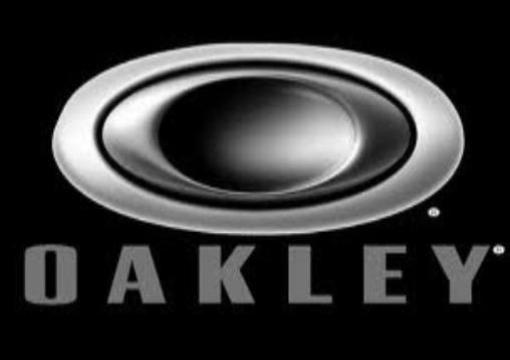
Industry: Sports